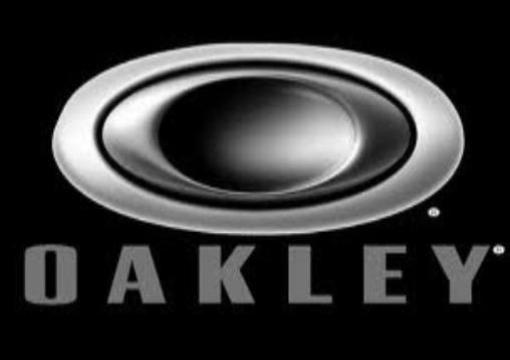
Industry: Sports